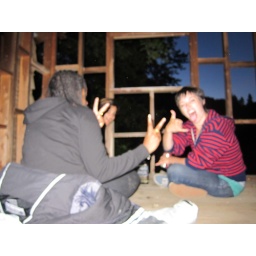
tequila shots in the tree house